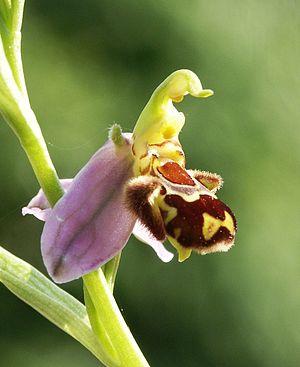
La montagne Saint-Pierre est une colline s'étendant du nord au sud entre les vallées du Geer et de la Meuse, de Maastricht jusqu'aux environs de Liège.